Estuarine water circulation

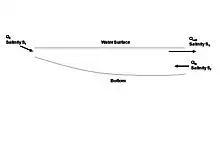
Model of Estuary

The "residence time" of water is a key variable determining the health of an estuary, particularly from human-induced stresses. Rapid flushing ensures that there is insufficient time for sediment accumulation or dissolved oxygen depletion in the estuary; thus a well flushed estuary is intrinsically more robust than a poorly flushed estuary. Residence time also affects other parameters such as heavy metals, dissolved nutrients, suspended solids, and algal blooms that may affect the health of estuaries.